Kvenvær Church

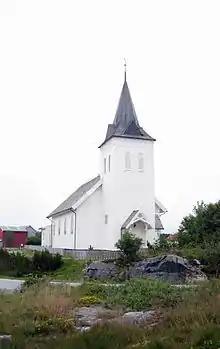
View of the church

Kvenvær Church is a parish church of the Church of Norway in Hitra Municipality in Trøndelag county, Norway. It is located in the village of Kvenvær on the northwestern coast of the island of Hitra. It is one of the churches for the "Kvenvær og Sandstad" parish which is part of the Orkdal prosti (deanery) in the Diocese of Nidaros. The white, wooden church was built in a long church design in 1909 using plans drawn up by the architect Nils Ryjord. The church seats about 500 people.